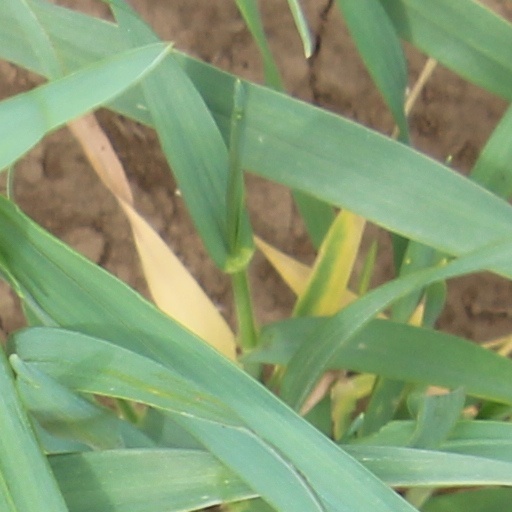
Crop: wheat